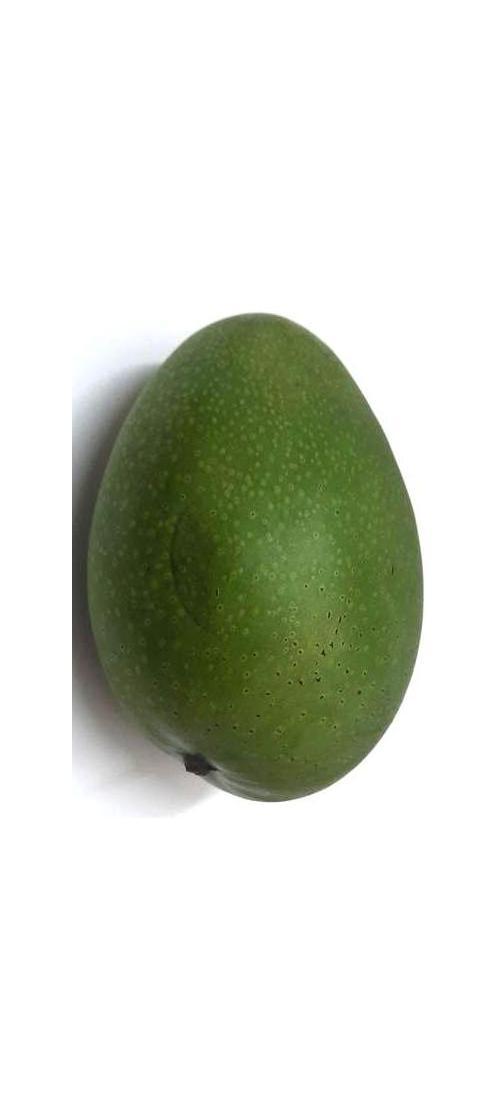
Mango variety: Ashshina Zhinuk